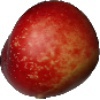
Label: nectarine